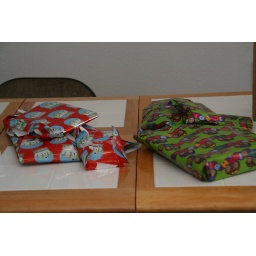
Gifts ready.Wesley wrapped in the green with trucks and Jillian wrapped in the red with snowmen.